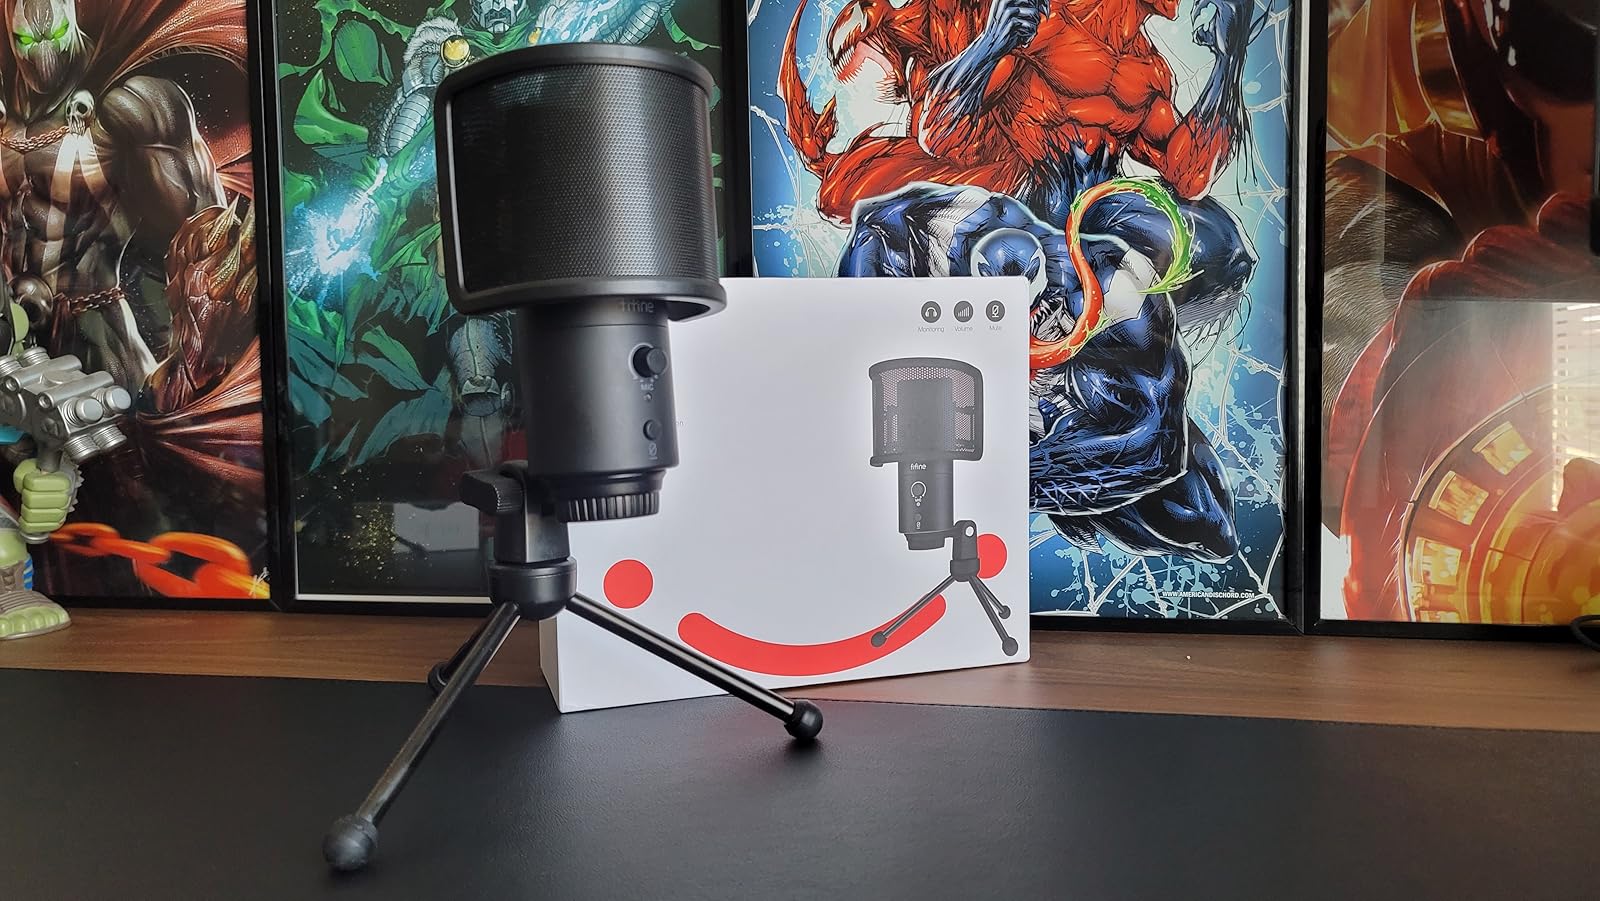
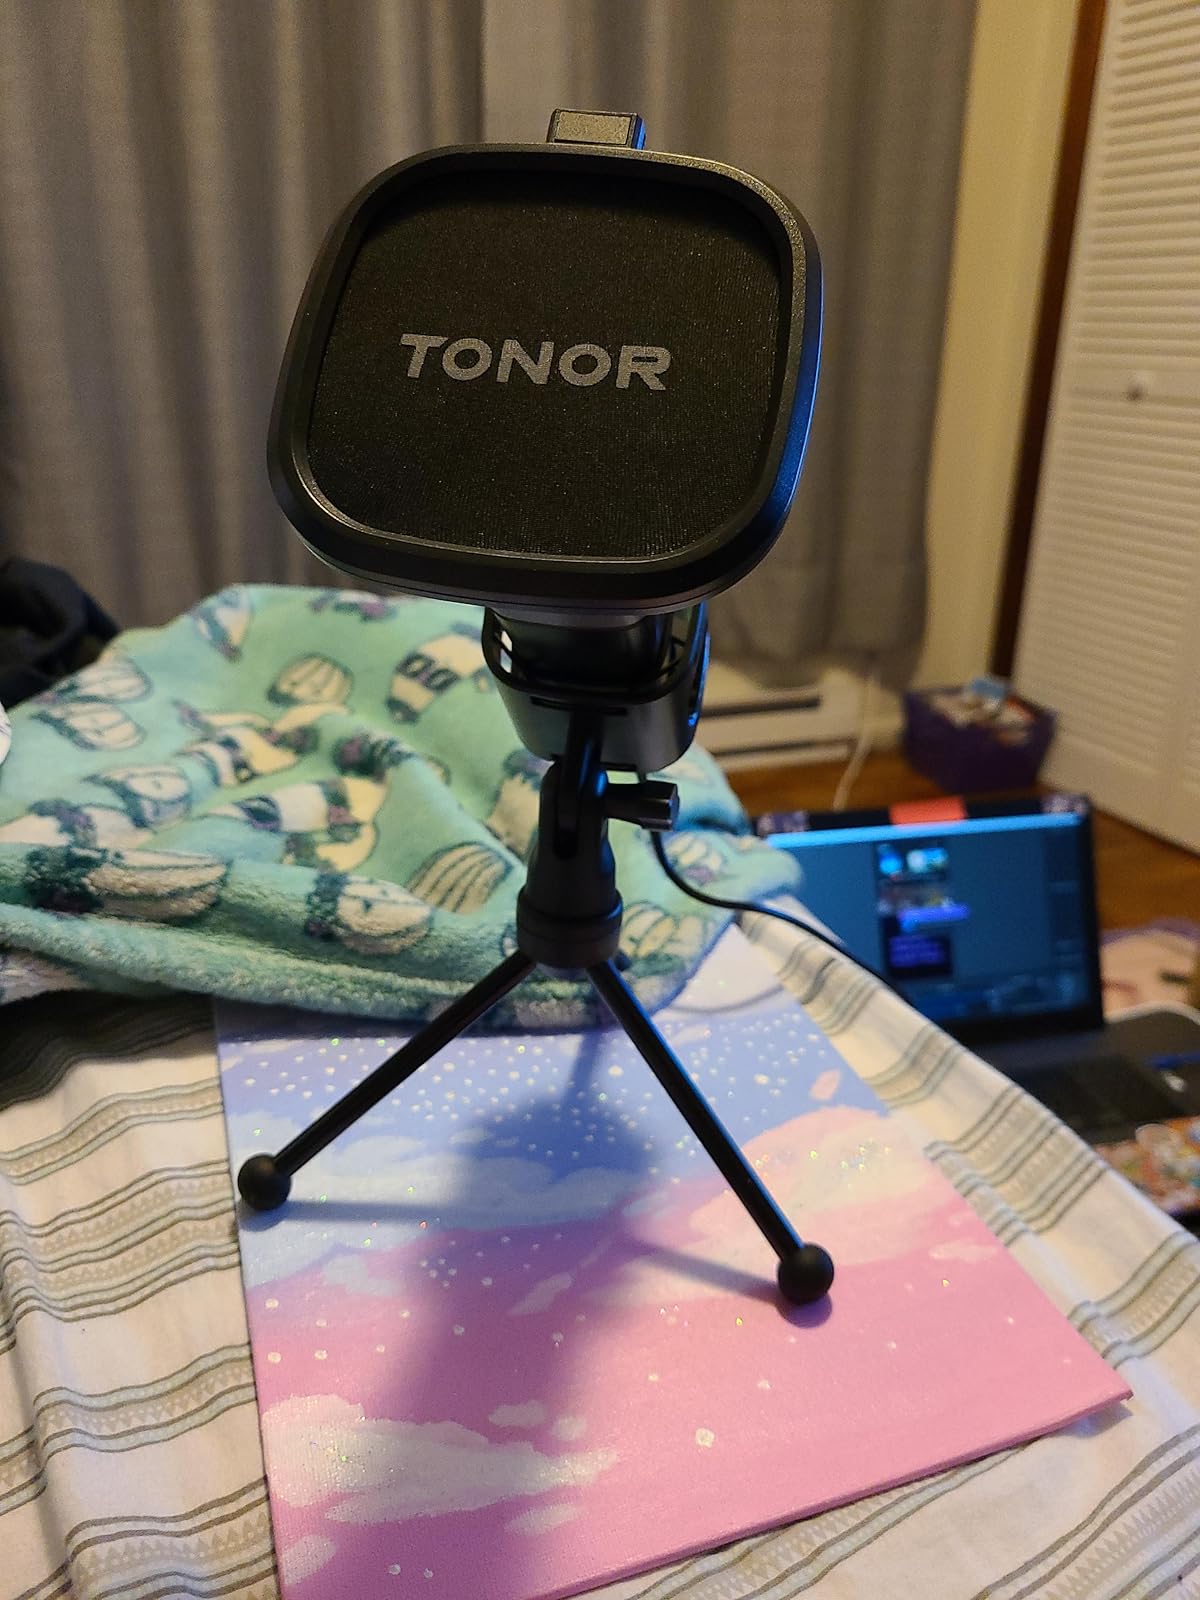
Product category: microphone
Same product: no